Panel call indicator

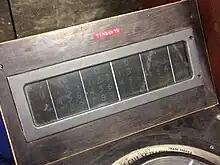
A Call Indicator on display at the Museum of Communications

The usual seven-digit US telephone number consists of a three-digit office code and a four-digit line number within the given office. After a caller in a panel office dialed the office code, the sender looked up the type of the called office (panel, manual, etc.), and whether PCI was to be used. Then the sender found a trunk to the called office. Once a trunk had been found and the decision to use PCI had been made, the sender outpulsed the digits to the manual office where they were displayed for the operator.